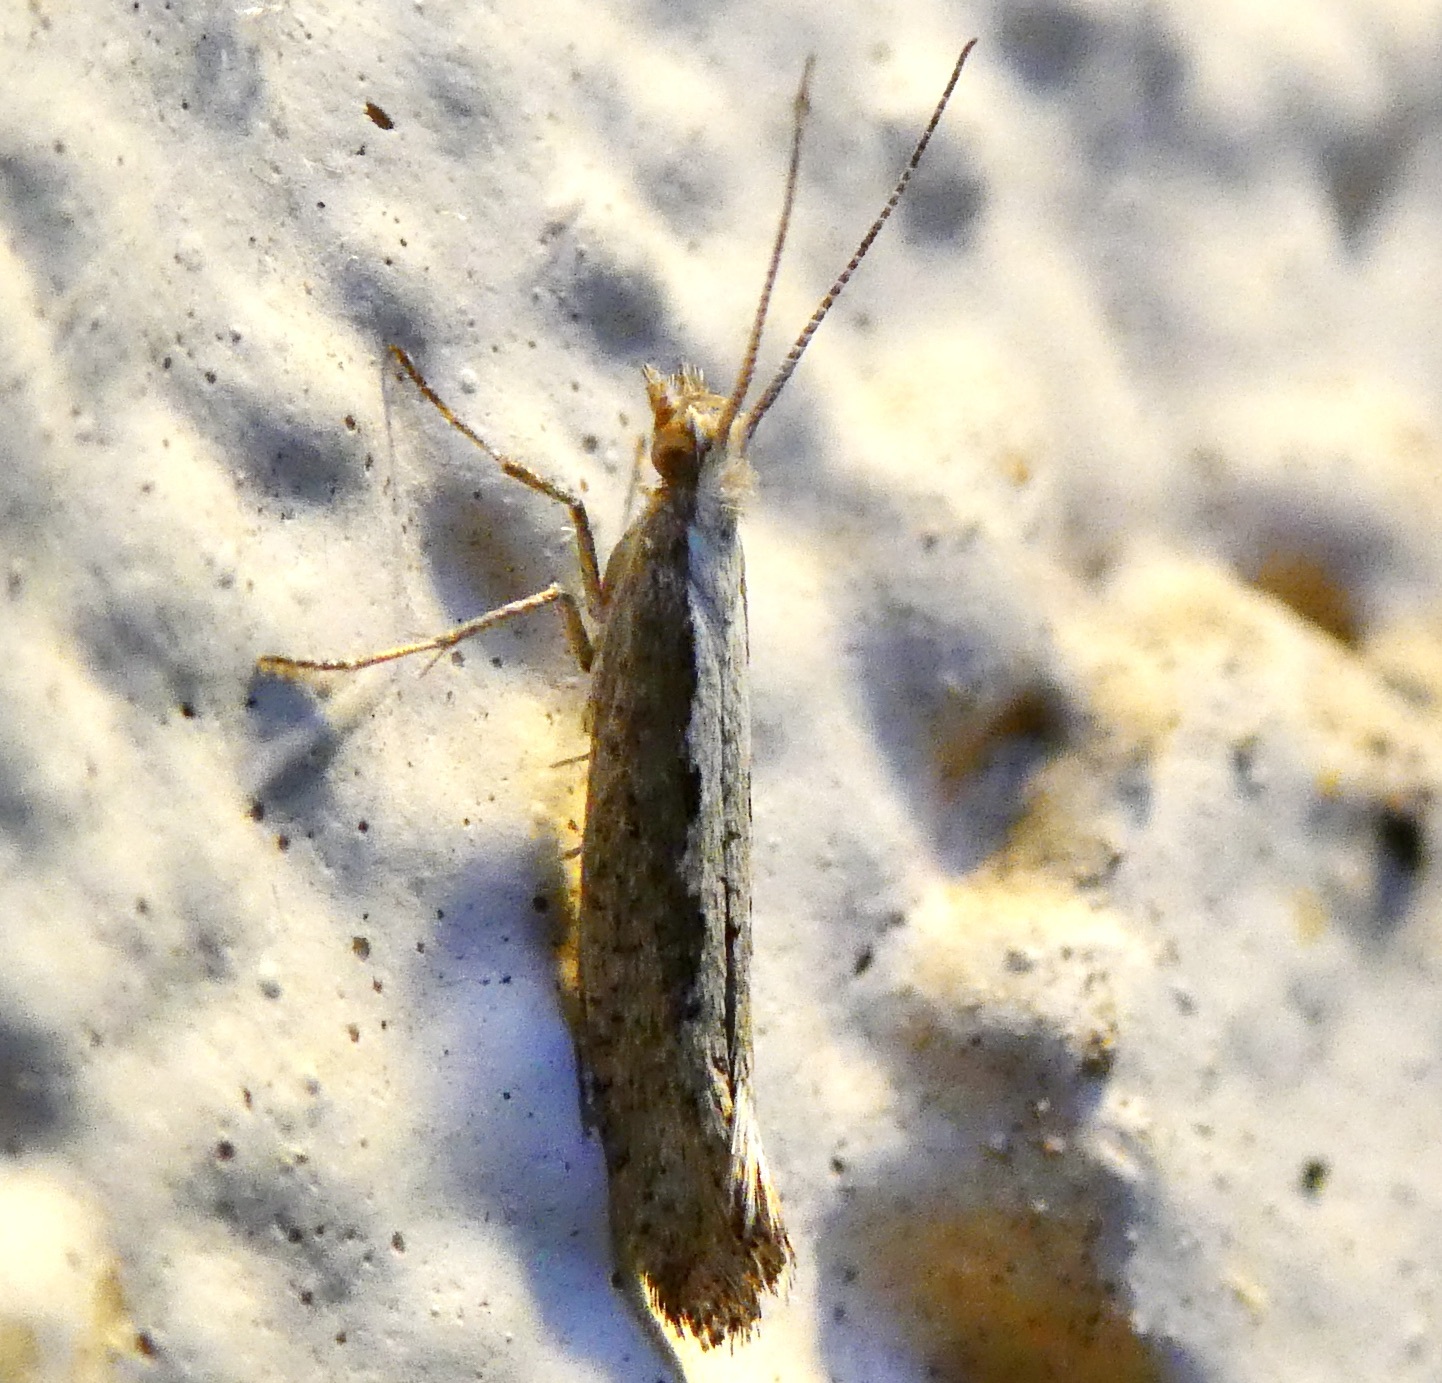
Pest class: diamondback_moth